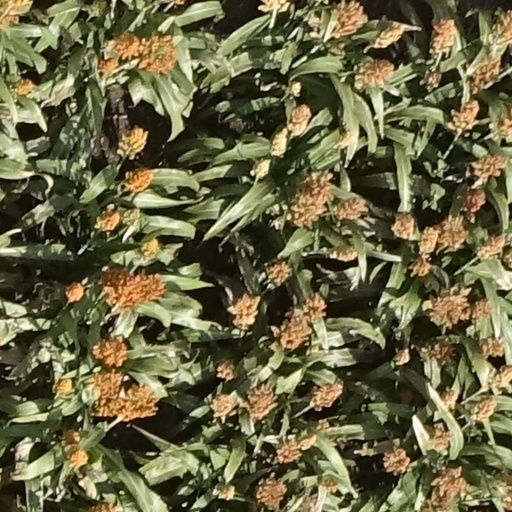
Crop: sorghum